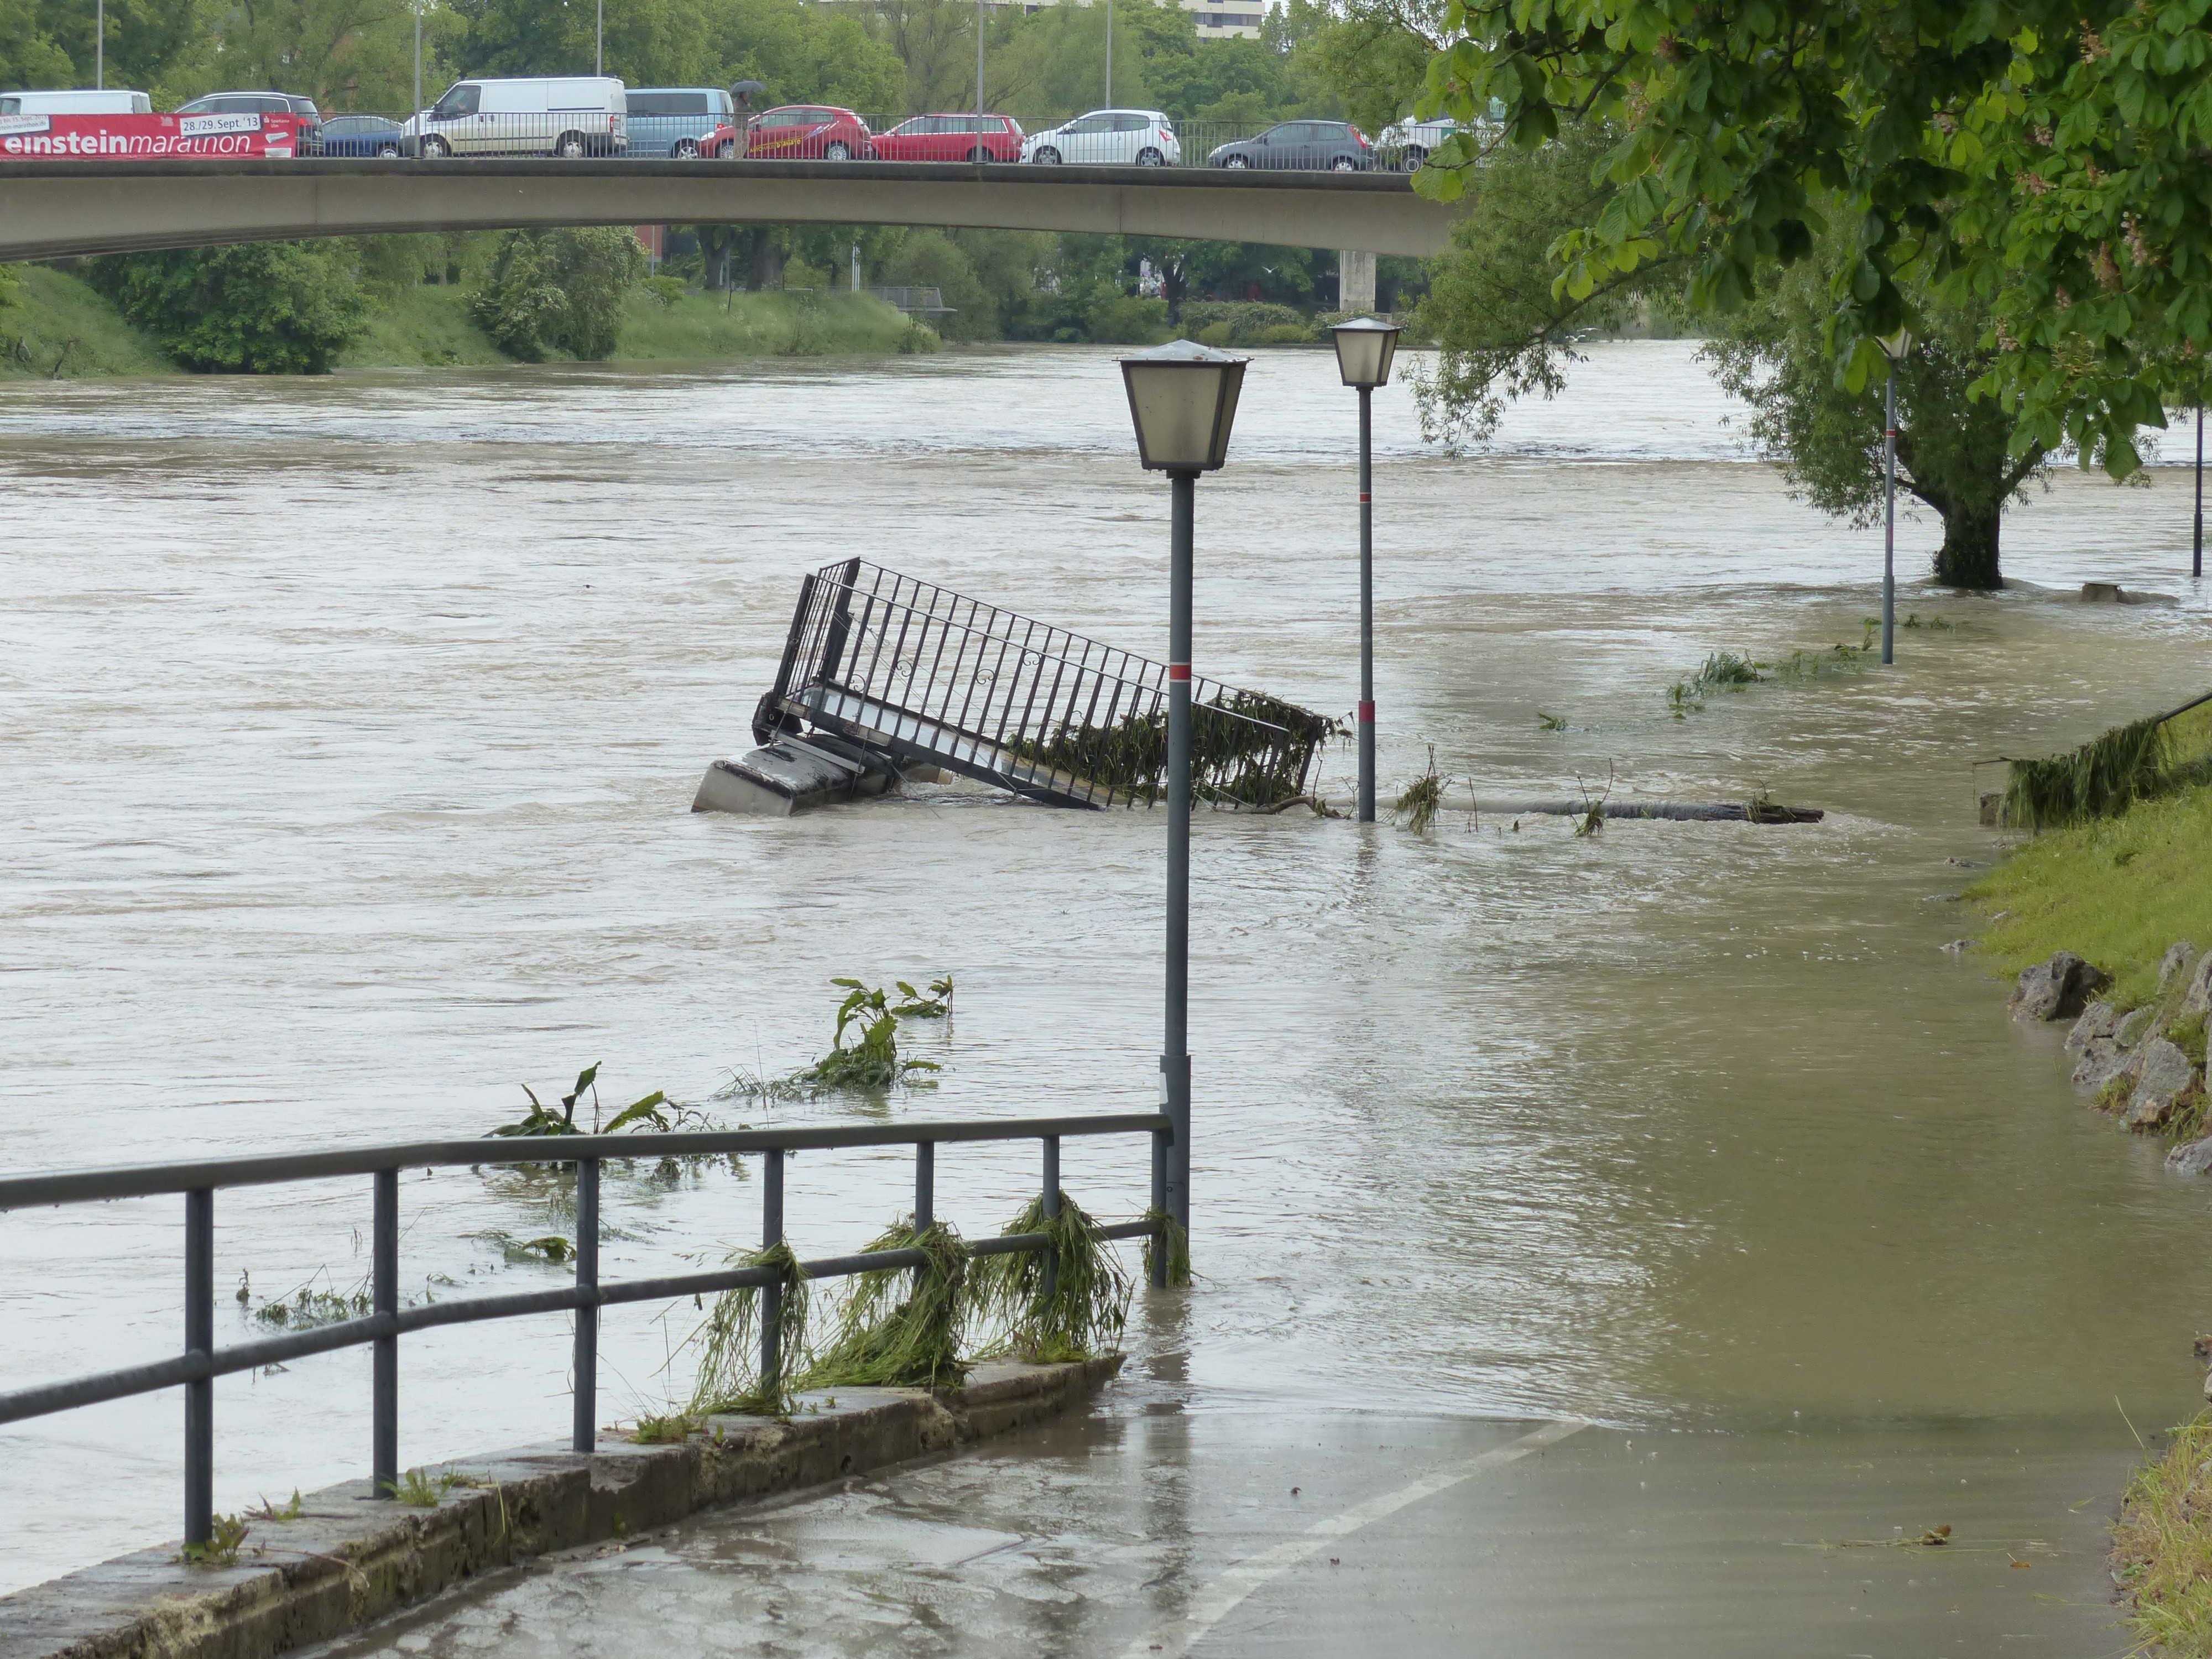
water, road, bridge, rain, wet, peak, river, flood, storm, jam, natural disaster, danube, disaster, event, destruction, flooding, damage, locked, riverside, ulm, precipitate, force of nature, rainy weather, slurry, climate change, water level, cloudiness, trueb, civil protection, high water, flood damage, flood disaster, flood of the century